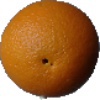
Label: Orange 1